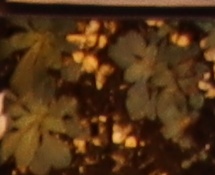
Label: Horseweed